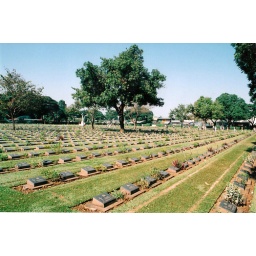
allied war graves in cemetery near bridge over river kwai thailand